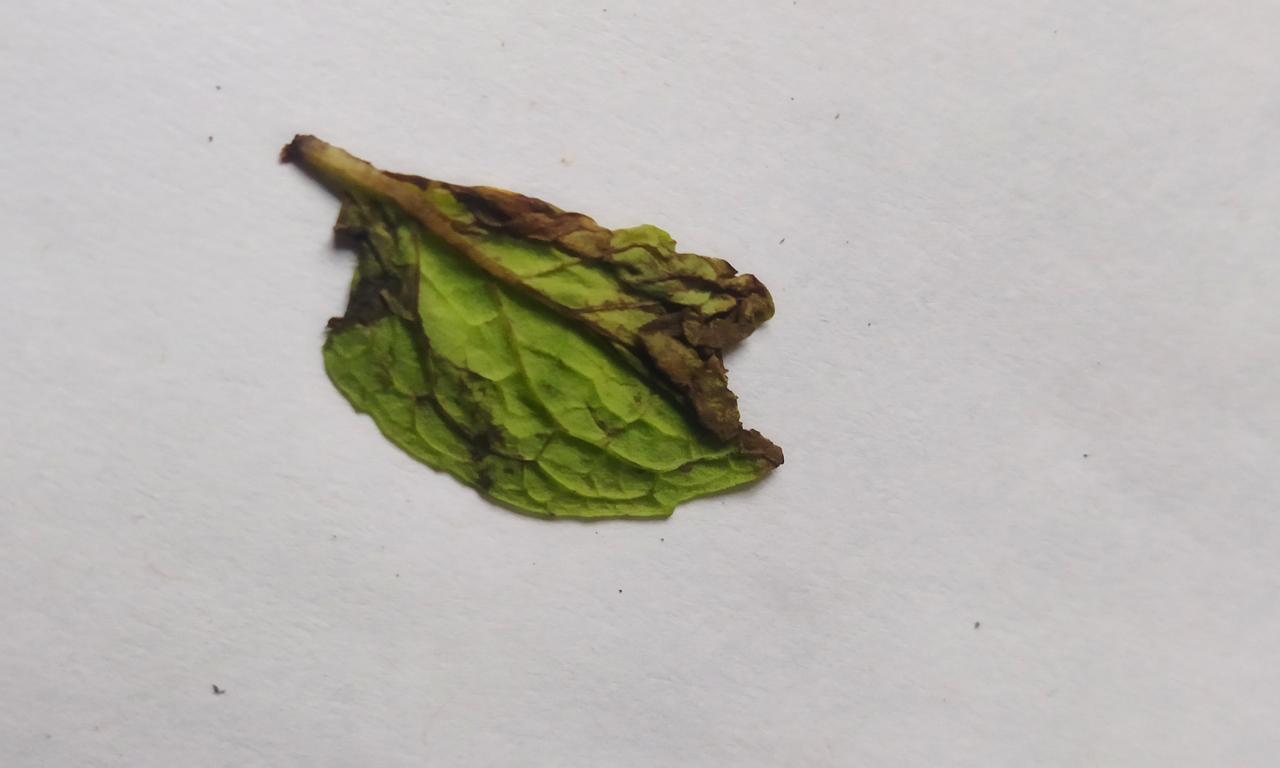
Label: Spoiled